With Fire and Sword

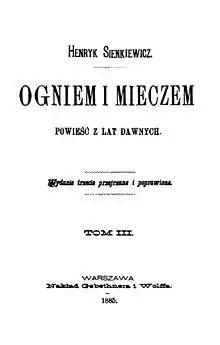
Title page of an 1885 edition

By Fire and Sword is a historical novel by the Polish author Henryk Sienkiewicz, published in 1884. It is the first volume of a series known to Poles as The Trilogy, followed by "The Deluge" ("Potop", 1886) and "Fire in the Steppe" (originally published under the Polish title "Pan Wołodyjowski", which translates to "Lord Wolodyjowski"). The novel has been adapted as a film several times, most recently in 1999.